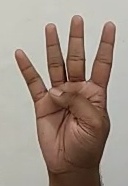
ASL sign: 4